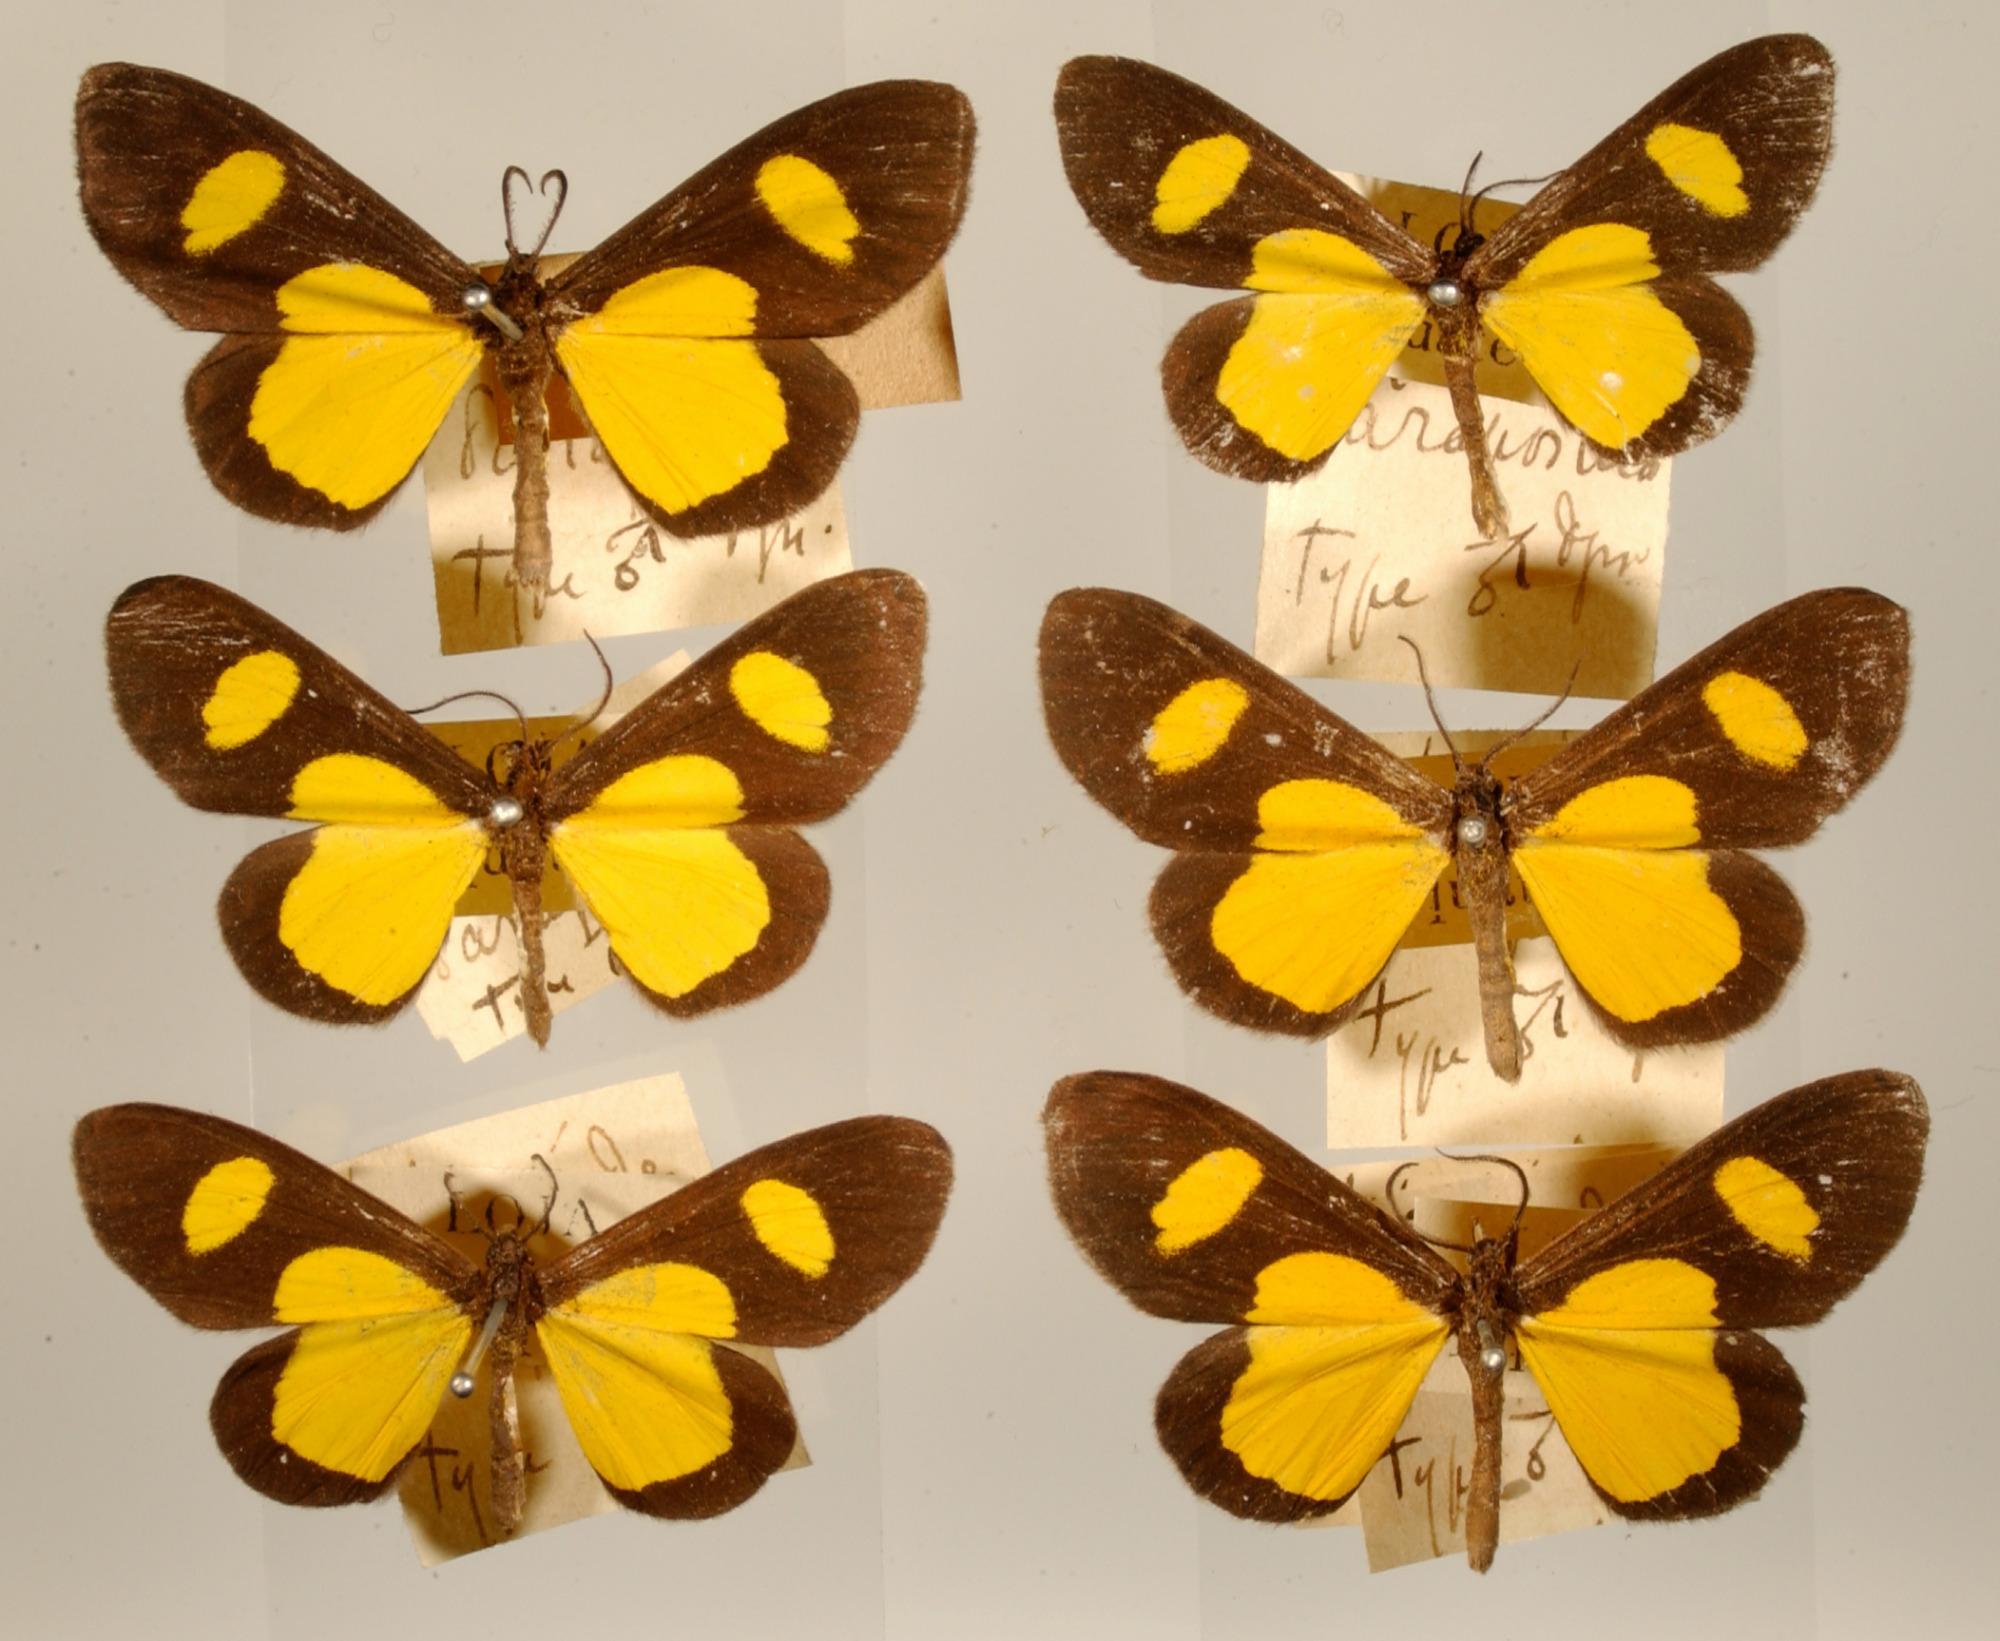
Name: Atyriodes parapostica
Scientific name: Atyriodes parapostica Dognin, 1900
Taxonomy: Animalia, Arthropoda, Insecta, Lepidoptera, Geometridae, Sterrhinae
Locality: Loja, Ecuador